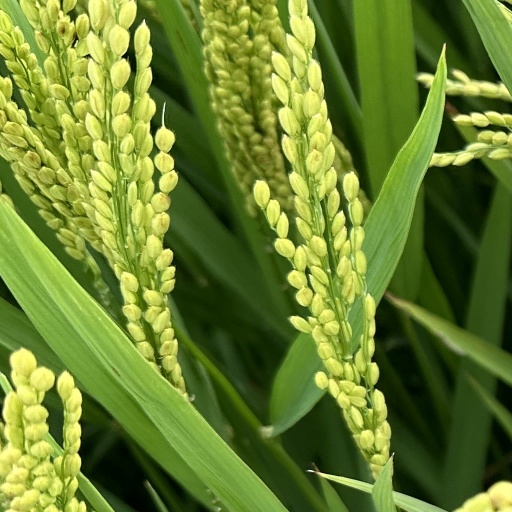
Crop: rice